Metal Box

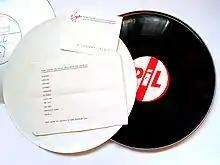
"Metal Box" opened

The album's lack of accessibility extended to the discs themselves. Packed tightly inside the canister and separated by paper sheets, they were difficult to remove, and were prone to being nicked and scratched in the process. Since each side only contained about ten minutes of music, the listener was required to frequently change sides to hear the complete album.